Samir Nasri

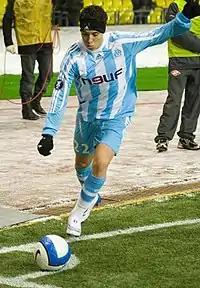
Nasri taking a corner during his time with Marseille

The 2005–06 season saw Marseille boosted by the arrival of attackers Franck Ribéry and Djibril Cissé, the latter arriving after having a successful loan stint with the club the previous season. Nasri, who was now given a more prominent role within the team by new manager Jean Fernandez, formed impressive partnerships with the two along with lead striker Mamadou Niang. He appeared in 49 total matches, which included appearances in both the UEFA Cup and the UEFA Intertoto Cup. Nasri made his European debut on 16 July 2005 in the first round of the 2005 UEFA Intertoto Cup against Swiss club Young Boys. Marseille won the first leg 3–2. In the second leg, Nasri scored his first European goal in a 2–1 win. Marseille ultimately won the competition after beating Spanish outfit Deportivo de La Coruña 5–3 on aggregate. In the league, Nasri appeared in 30 matches, 25 as a starter. He scored his only league goal of the season on 29 April 2007 in a 4–2 win over Sochaux. In the Coupe de France, Nasri appeared in five matches as Marseille reached the final of the competition where the club faced "Le Classique" rivals Paris Saint-Germain. Nasri appeared as a substitute in the match as Marseille were defeated 2–1. Following the season, Nasri signed a two-year contract extension with the club until 2009.